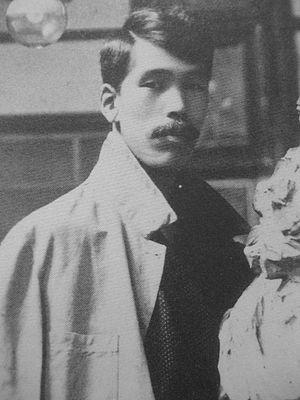
Kōtarō Takamura, né le 13 mars 1883 - mort le 2 avril 1956, est un sculpteur et poète japonais.